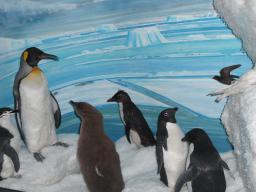
Label: Background_without_leaves